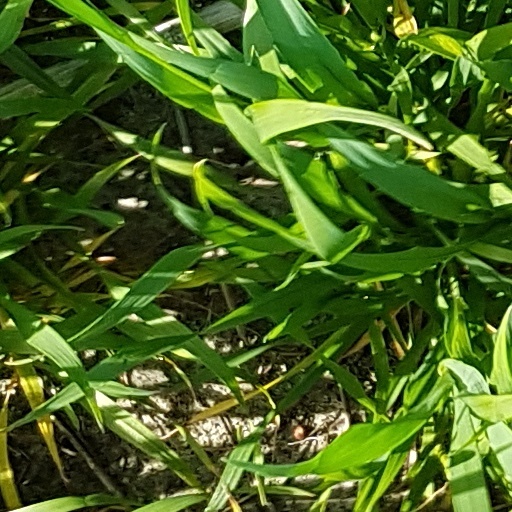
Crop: wheat